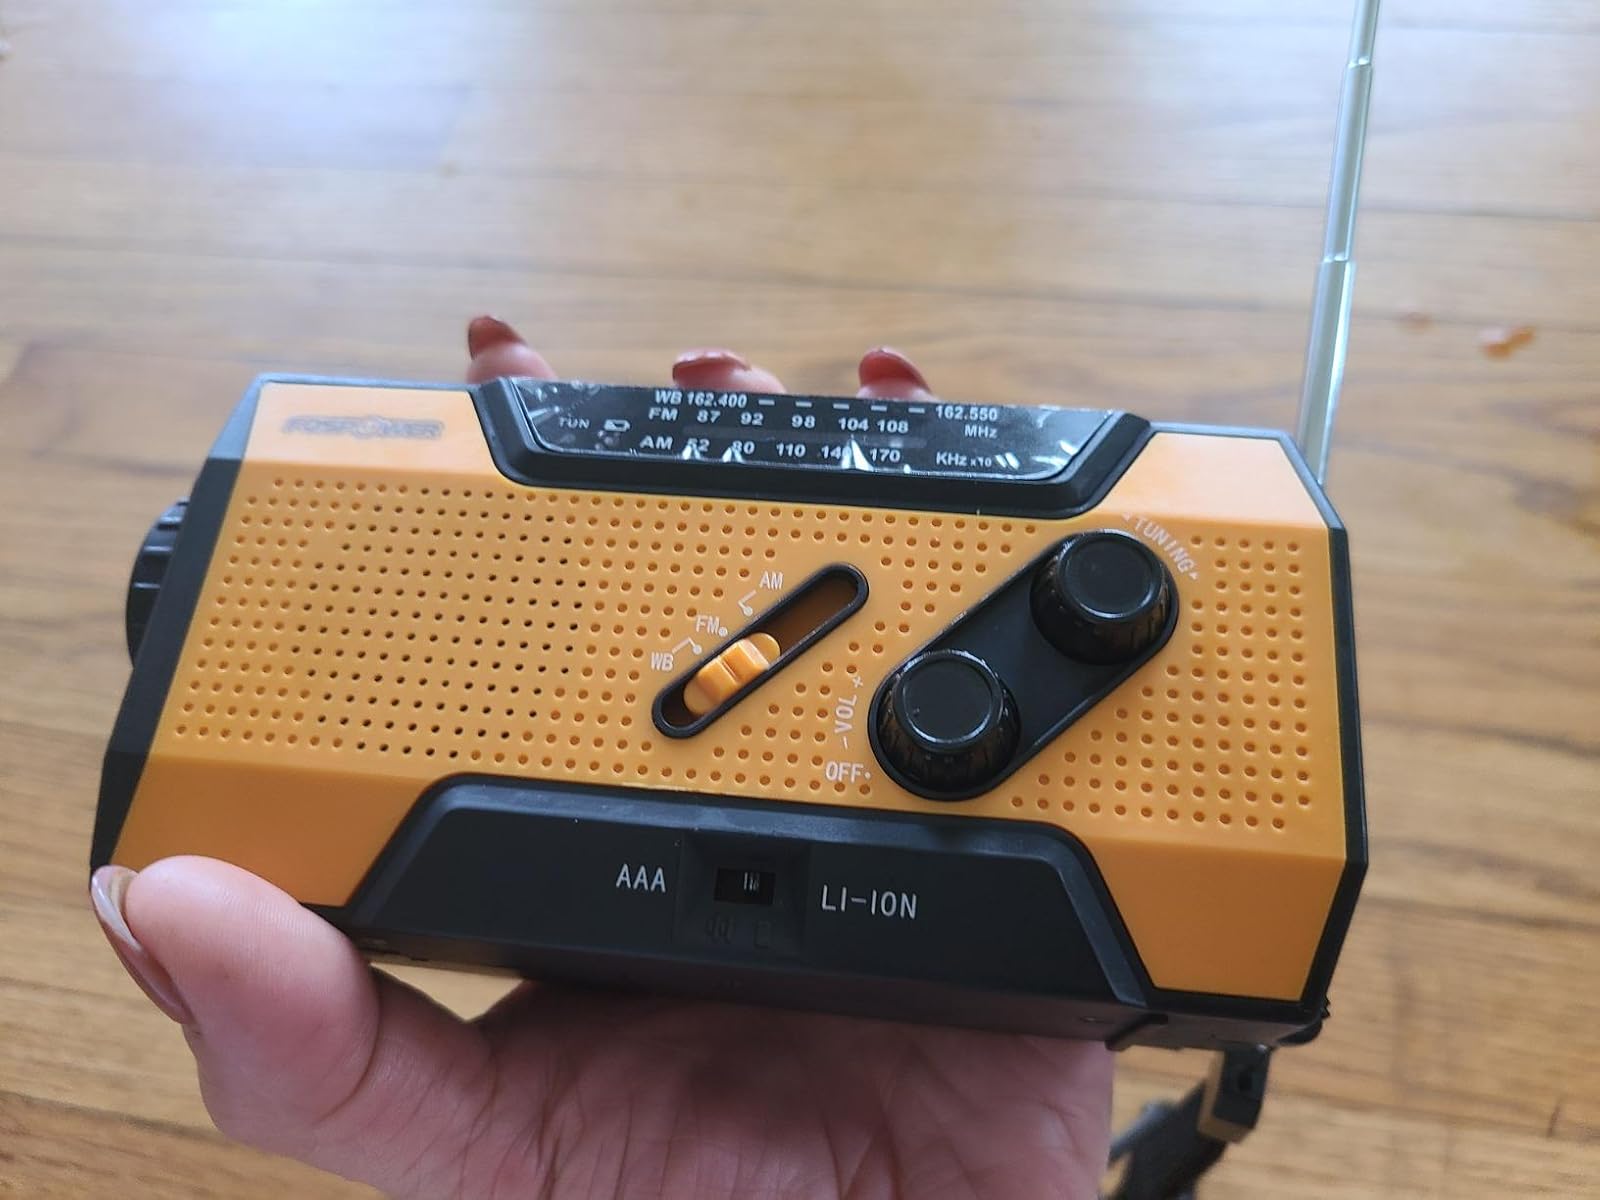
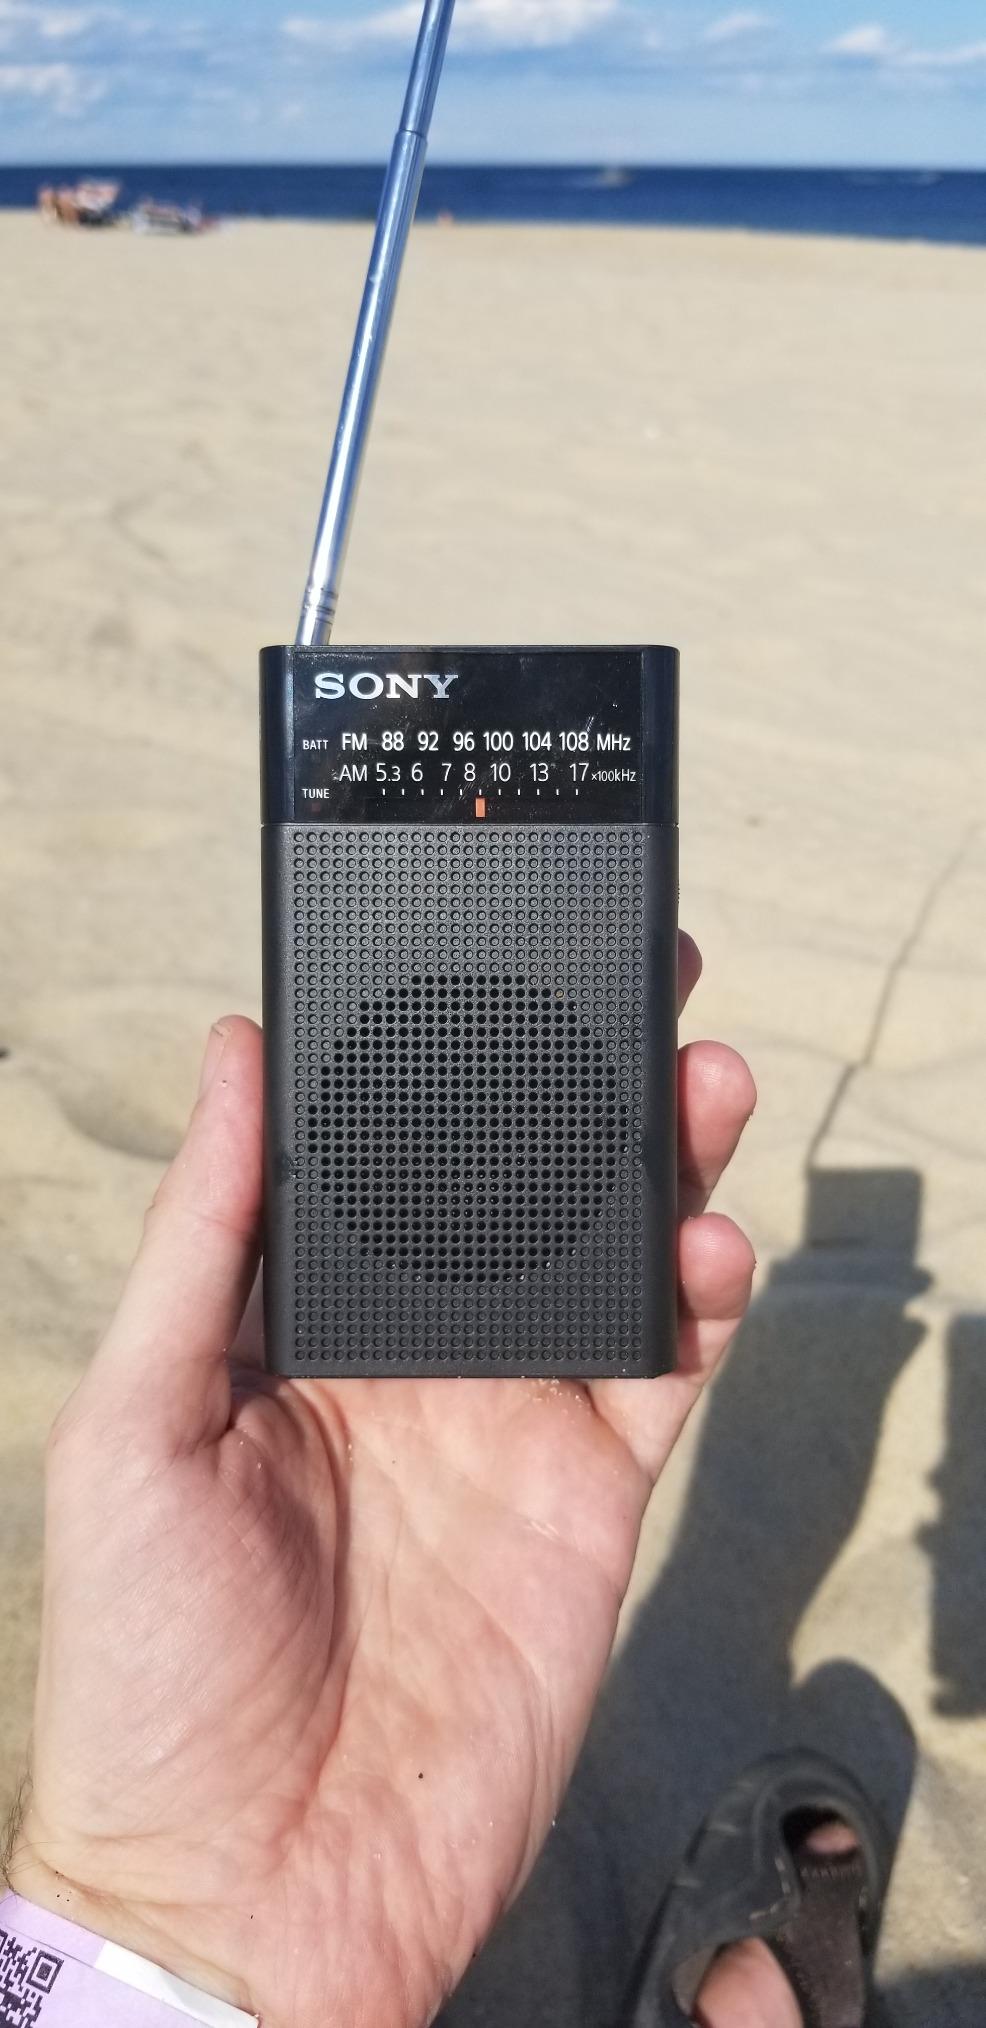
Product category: radio
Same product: no